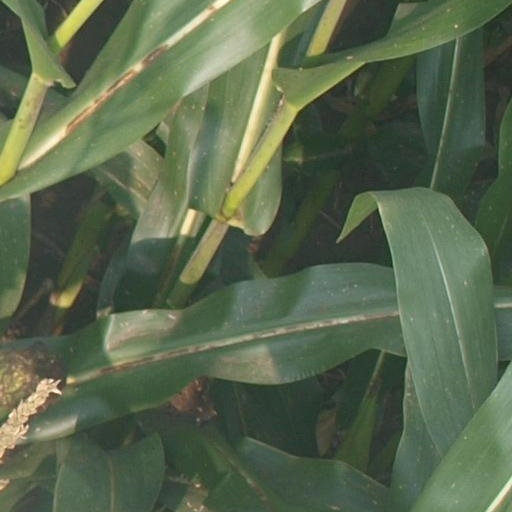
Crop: maize; corn